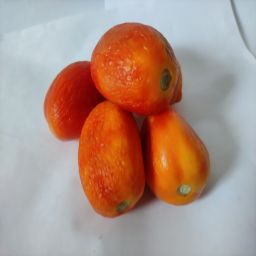
Crop: Tomato
Quality: Old